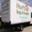
Label: truck